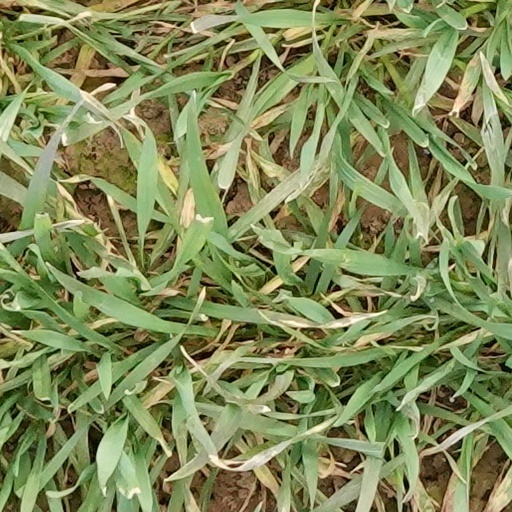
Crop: wheat